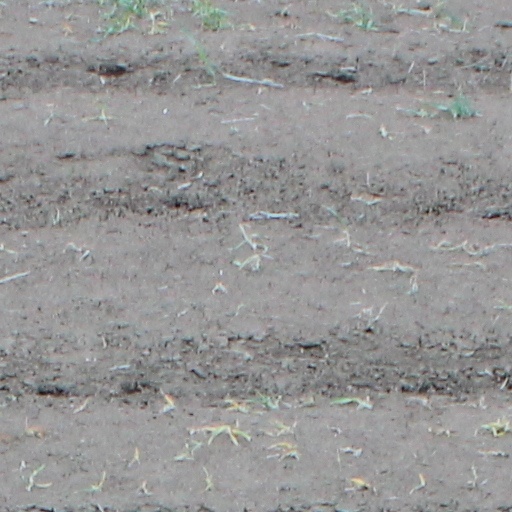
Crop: wheat